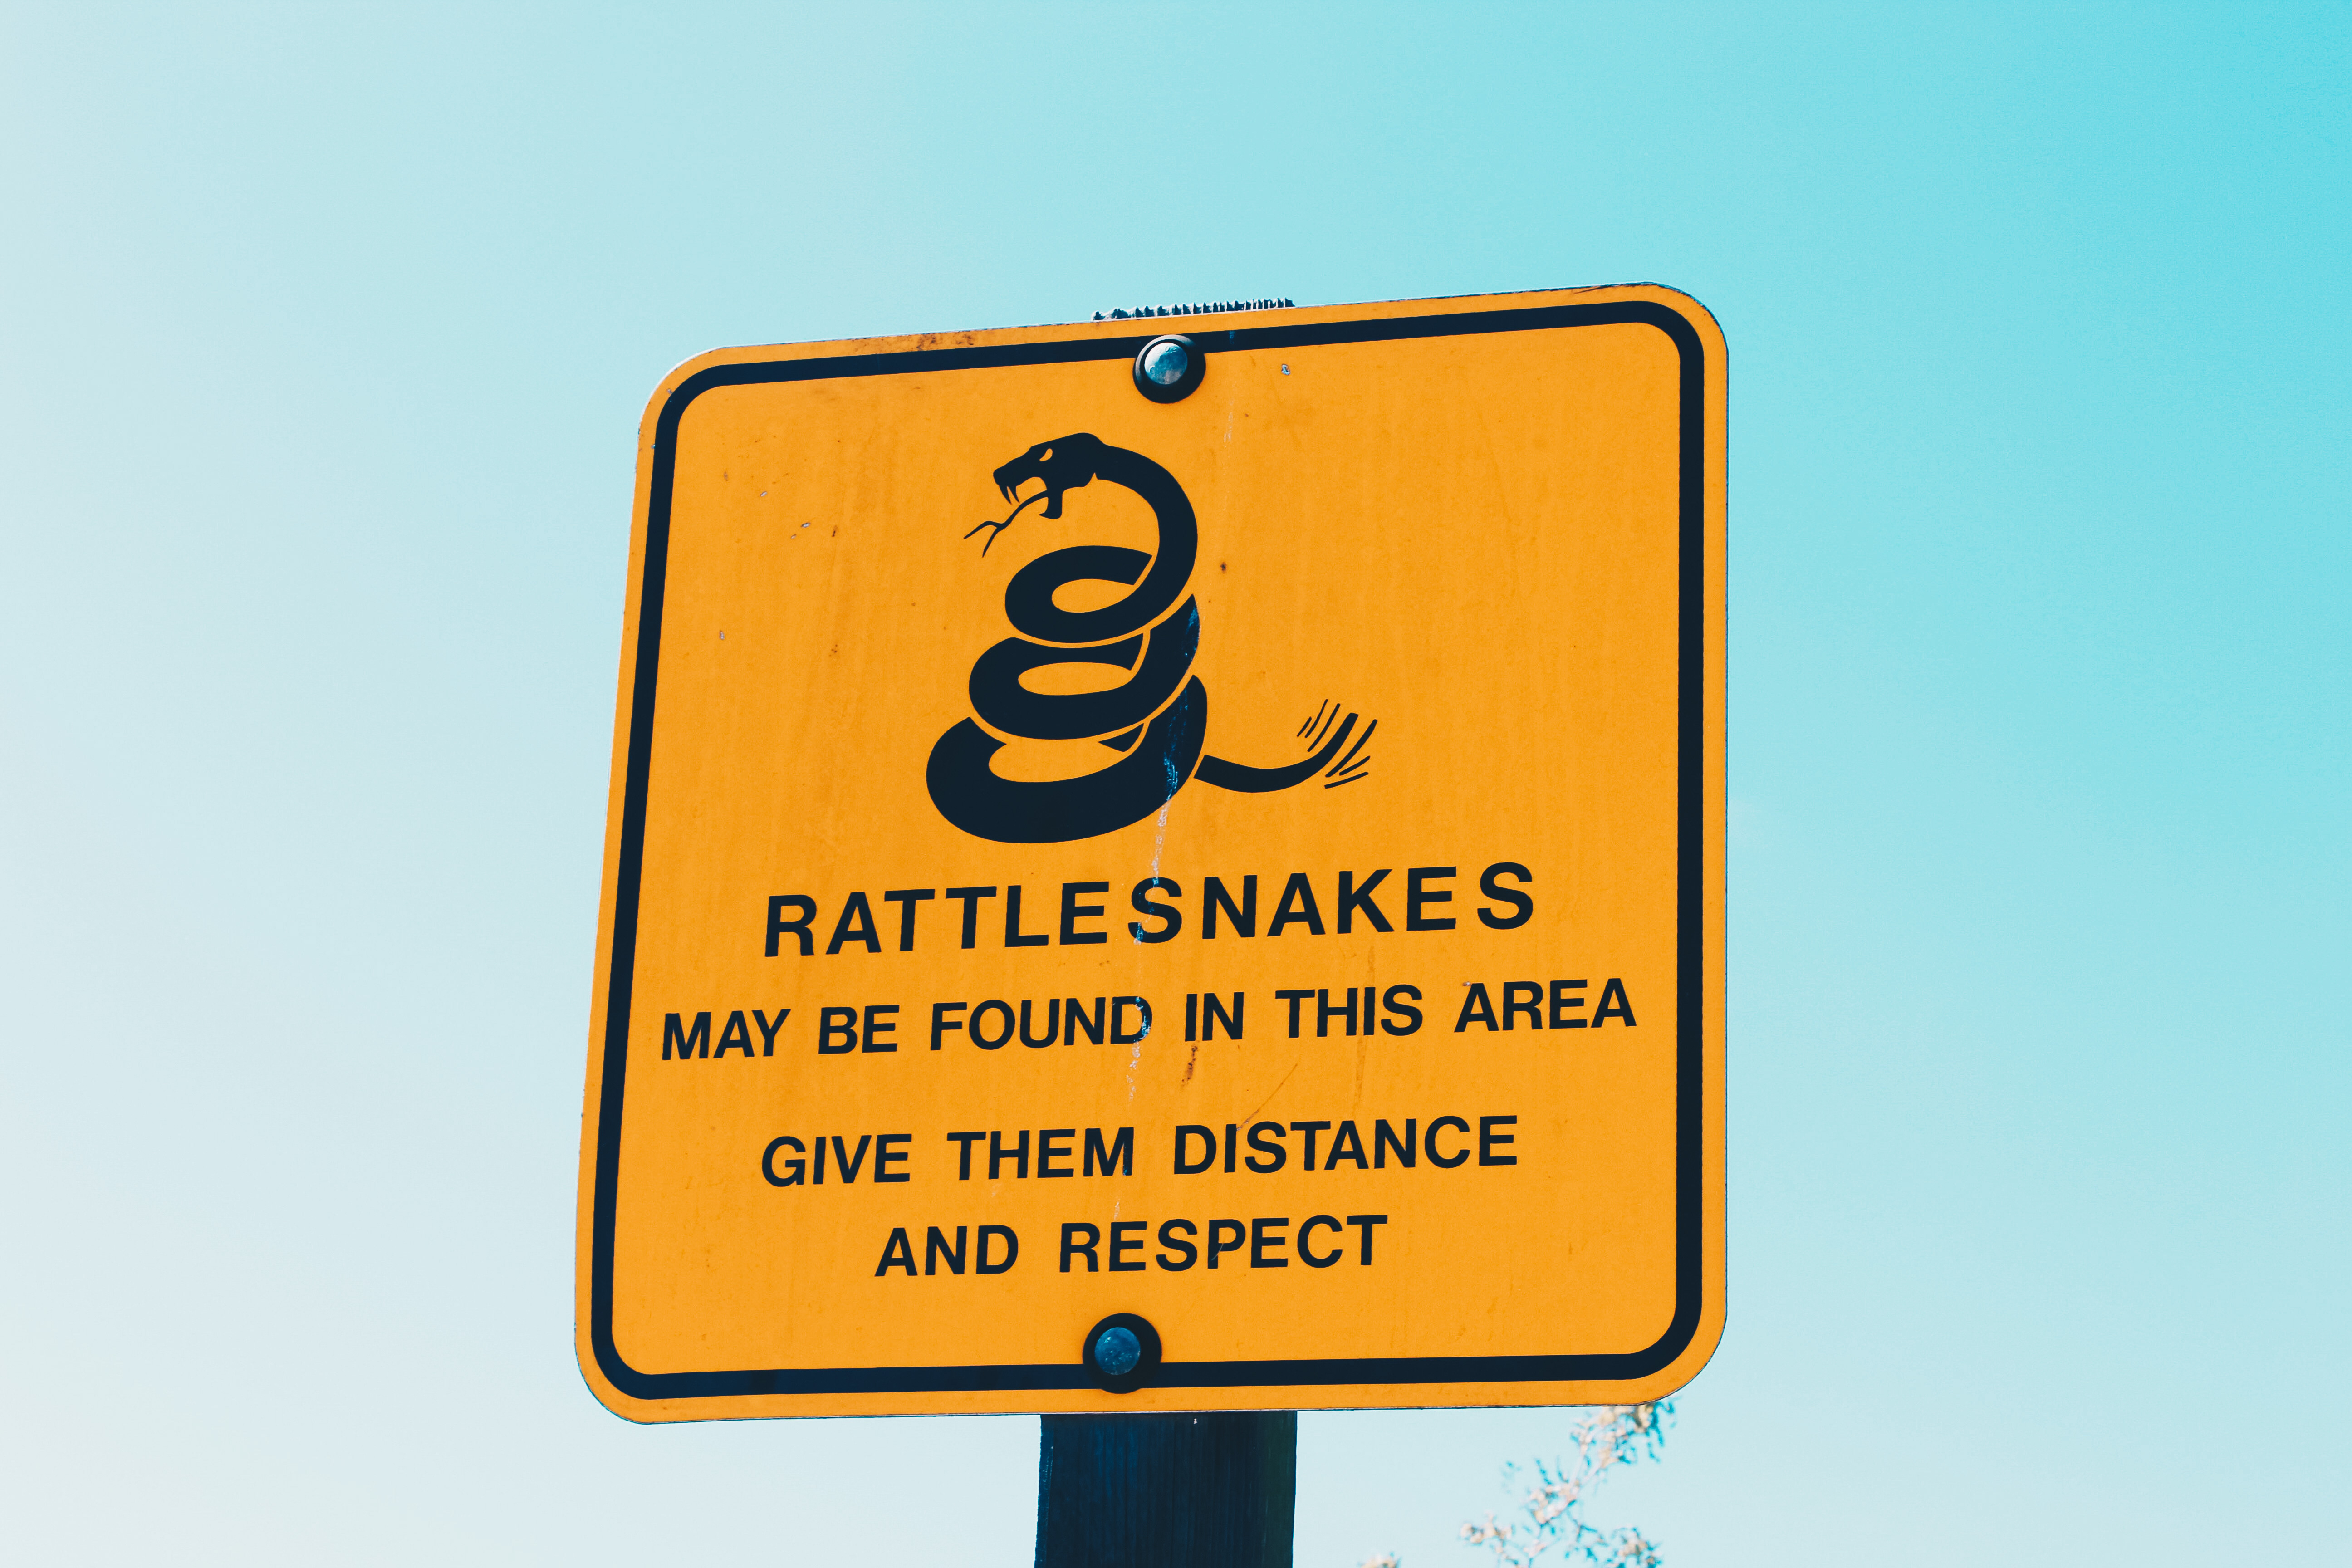
advertising, sign, street sign, signage, brand, font, illustration, text, traffic sign